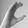
ASL letter: C